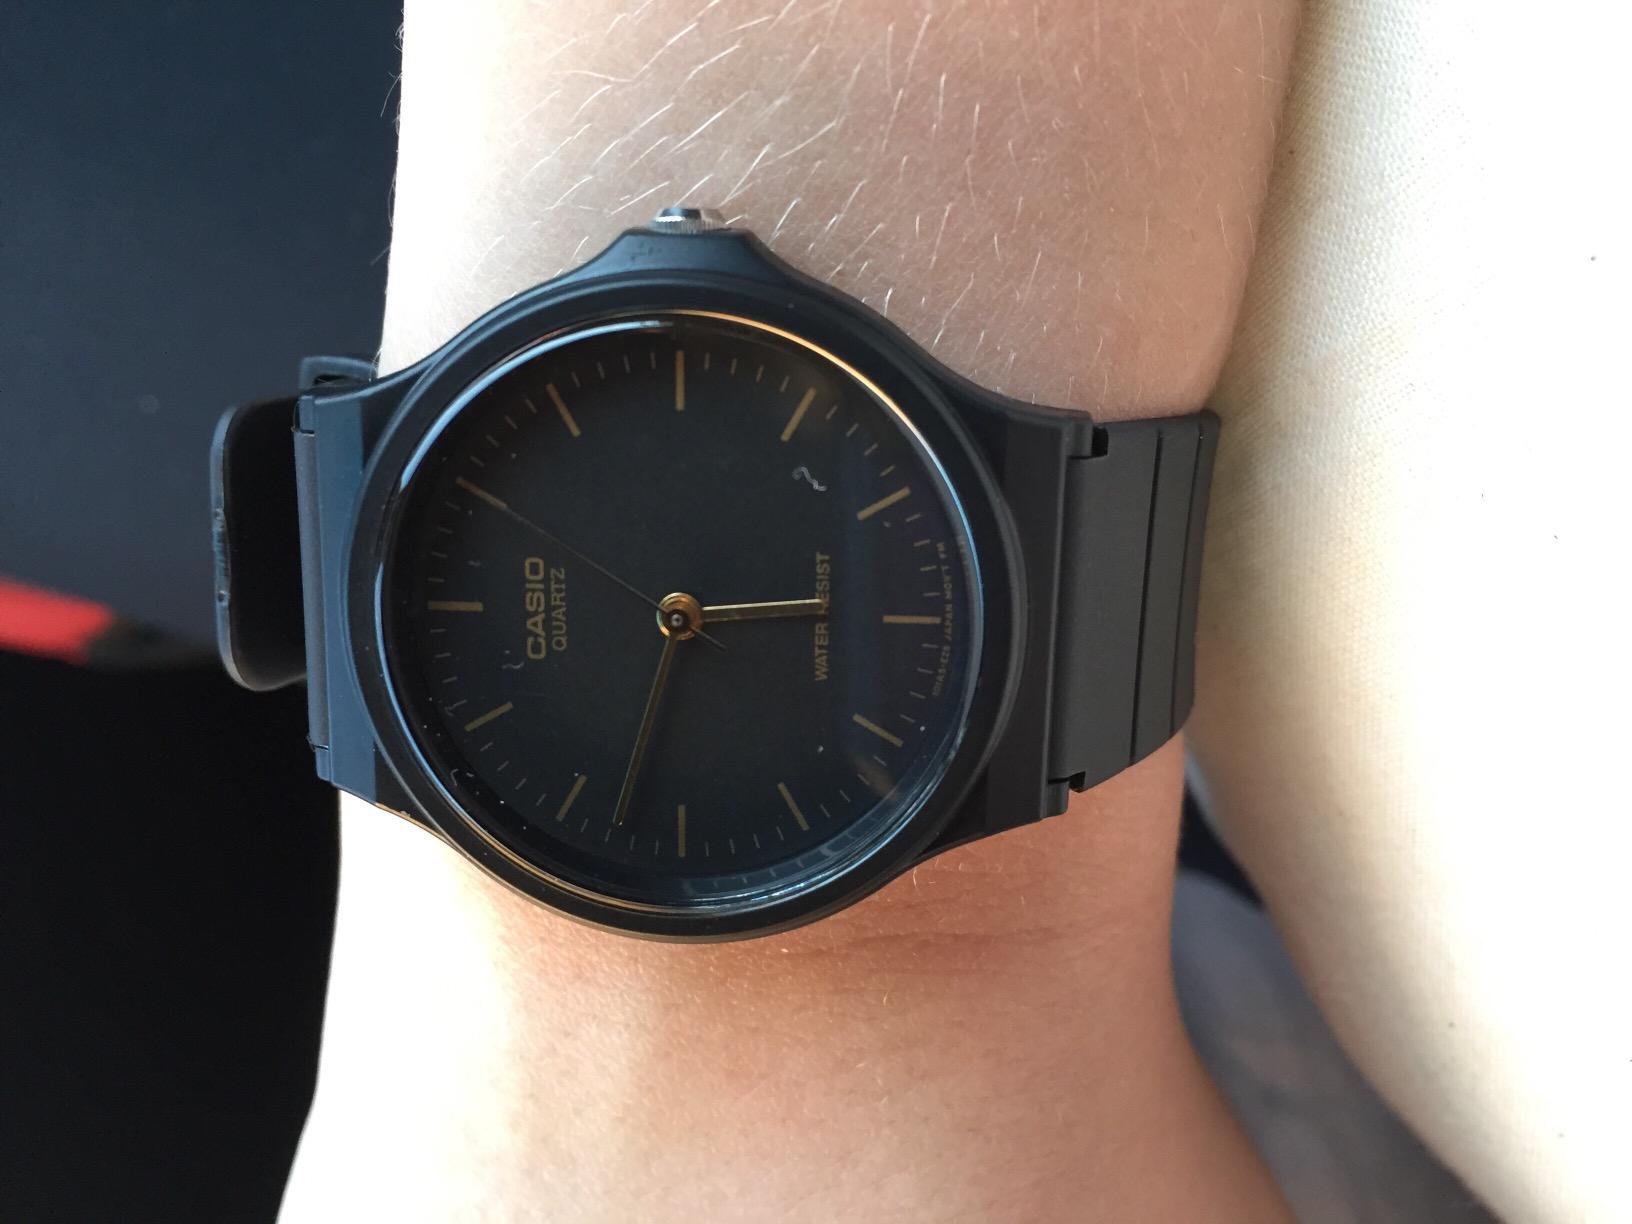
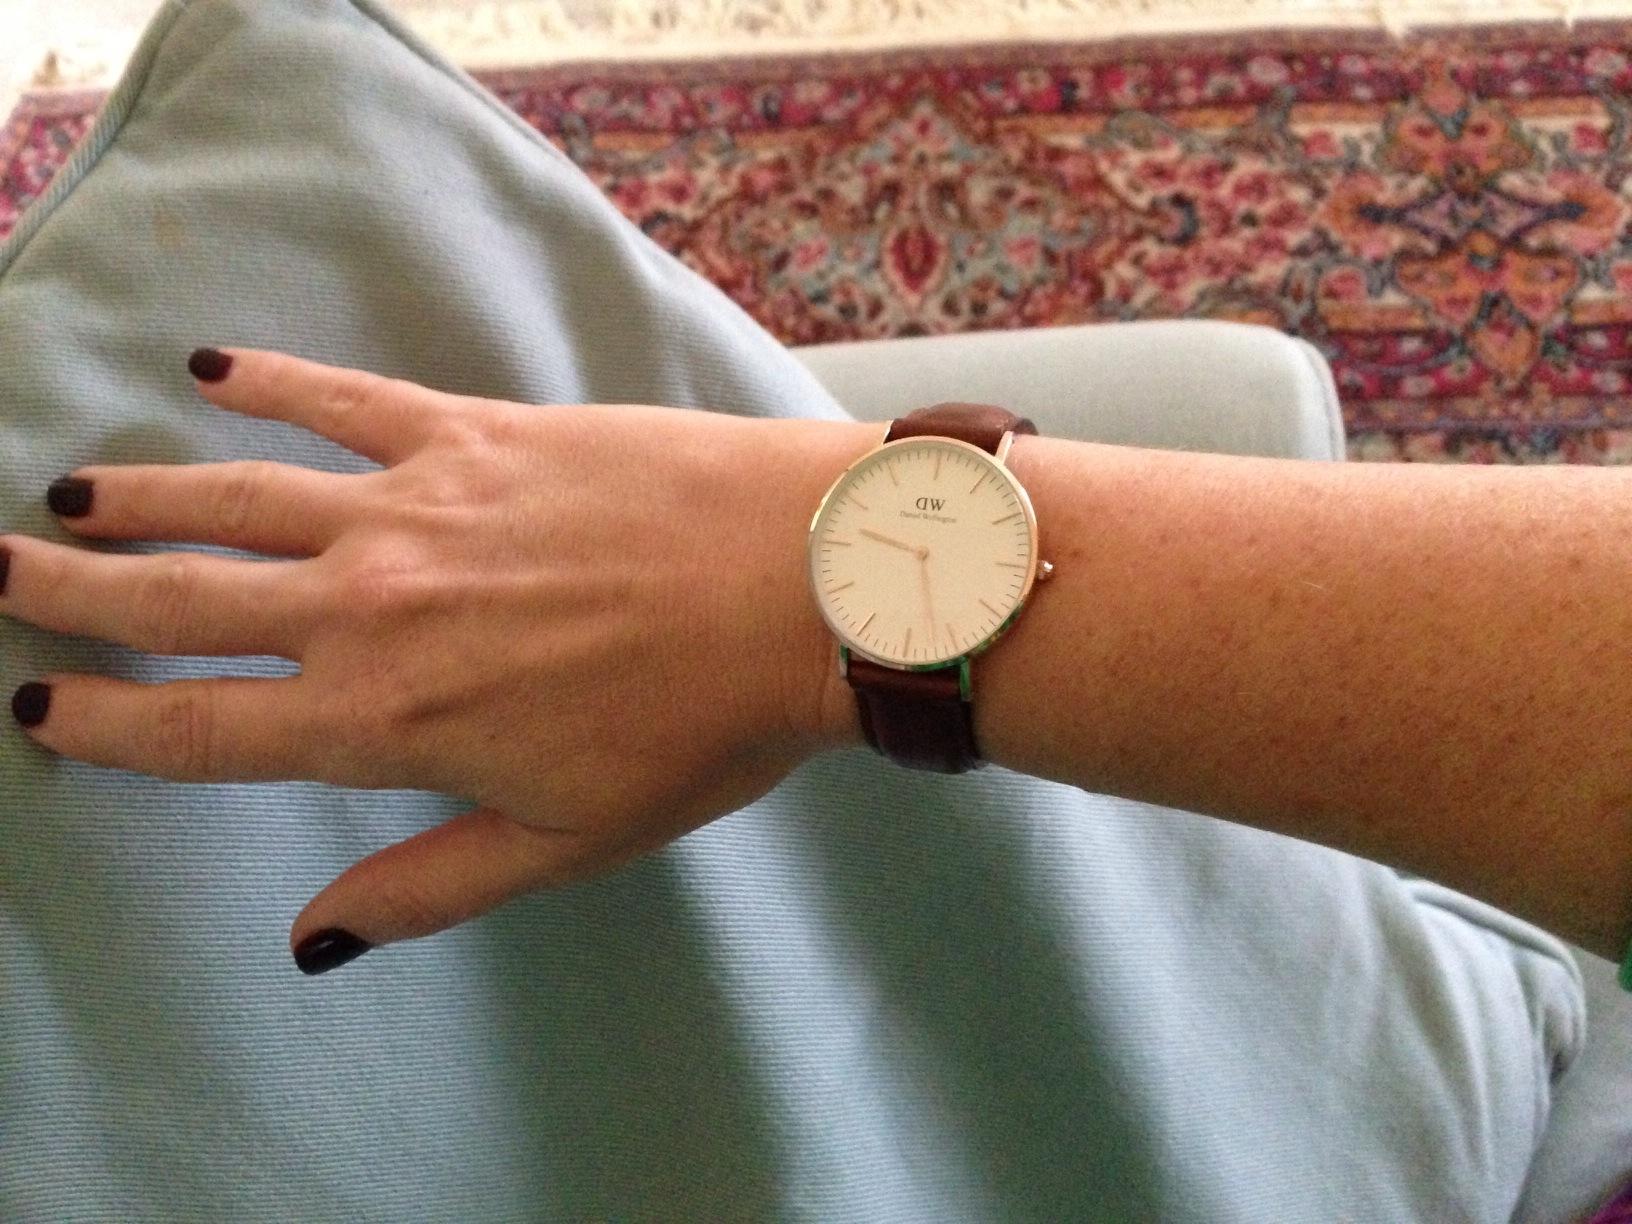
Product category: accessories_watch
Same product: no